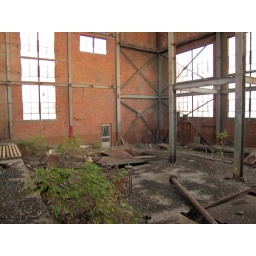
abandoned power plant building in Mobridge, South Dakota